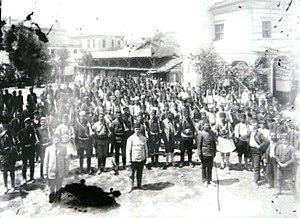
Le vilayet de Monastir — en turc osmanli : ولايت مناستر ; en turc moderne : Manastır Vilayeti ; en albanais : vilajeti i manastirit ; en bulgare : Битолски вилает ; en macédonien : Битолски вилает ; en serbe : Битољски вилајет — était un vilayet de l'Empire ottoman. Son territoire s'étendait principalement en Macédoine, mais aussi à la Grèce et à l'Albanie. Sa capitale était Monastir.
Pendant la période du déclin de l'Empire ottoman, le gouvernement des sultans mène, à partir de 1826, une série de réformes pour renforcer et moderniser l'armée ottomane afin de faire face aux révoltes intérieures et aux ambitions des puissances étrangères. Les réformes des Tanzimat établissent une armée permanente basée sur la conscription mais ne peuvent empêcher une série de défaites dans les guerres russo-turques et les guerres balkaniques. Allié de l'Allemagne pendant la Première guerre mondiale en Orient, il est entraîné dans sa défaite en 1918. Le refus de la capitulation entraîne la constitution d'une nouvelle armée nationale, autour de Mustafa Kemal, qui sort victorieuse de la guerre d'indépendance turque en 1922.